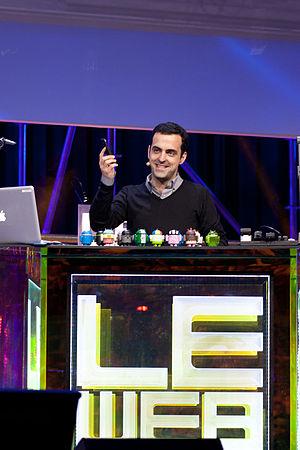
Hugo Barra lors de la conférence LeWeb' 2013.
Hugo Barra est un informaticien brésilien, né le 28 octobre 1976 à Belo Horizonte. Il est actuellement responsable de la réalité virtuelle chez Facebook après avoir été vice-président chez Xiaomi Global, et anciennement responsable du développement du système d'exploitation Android chez Google.